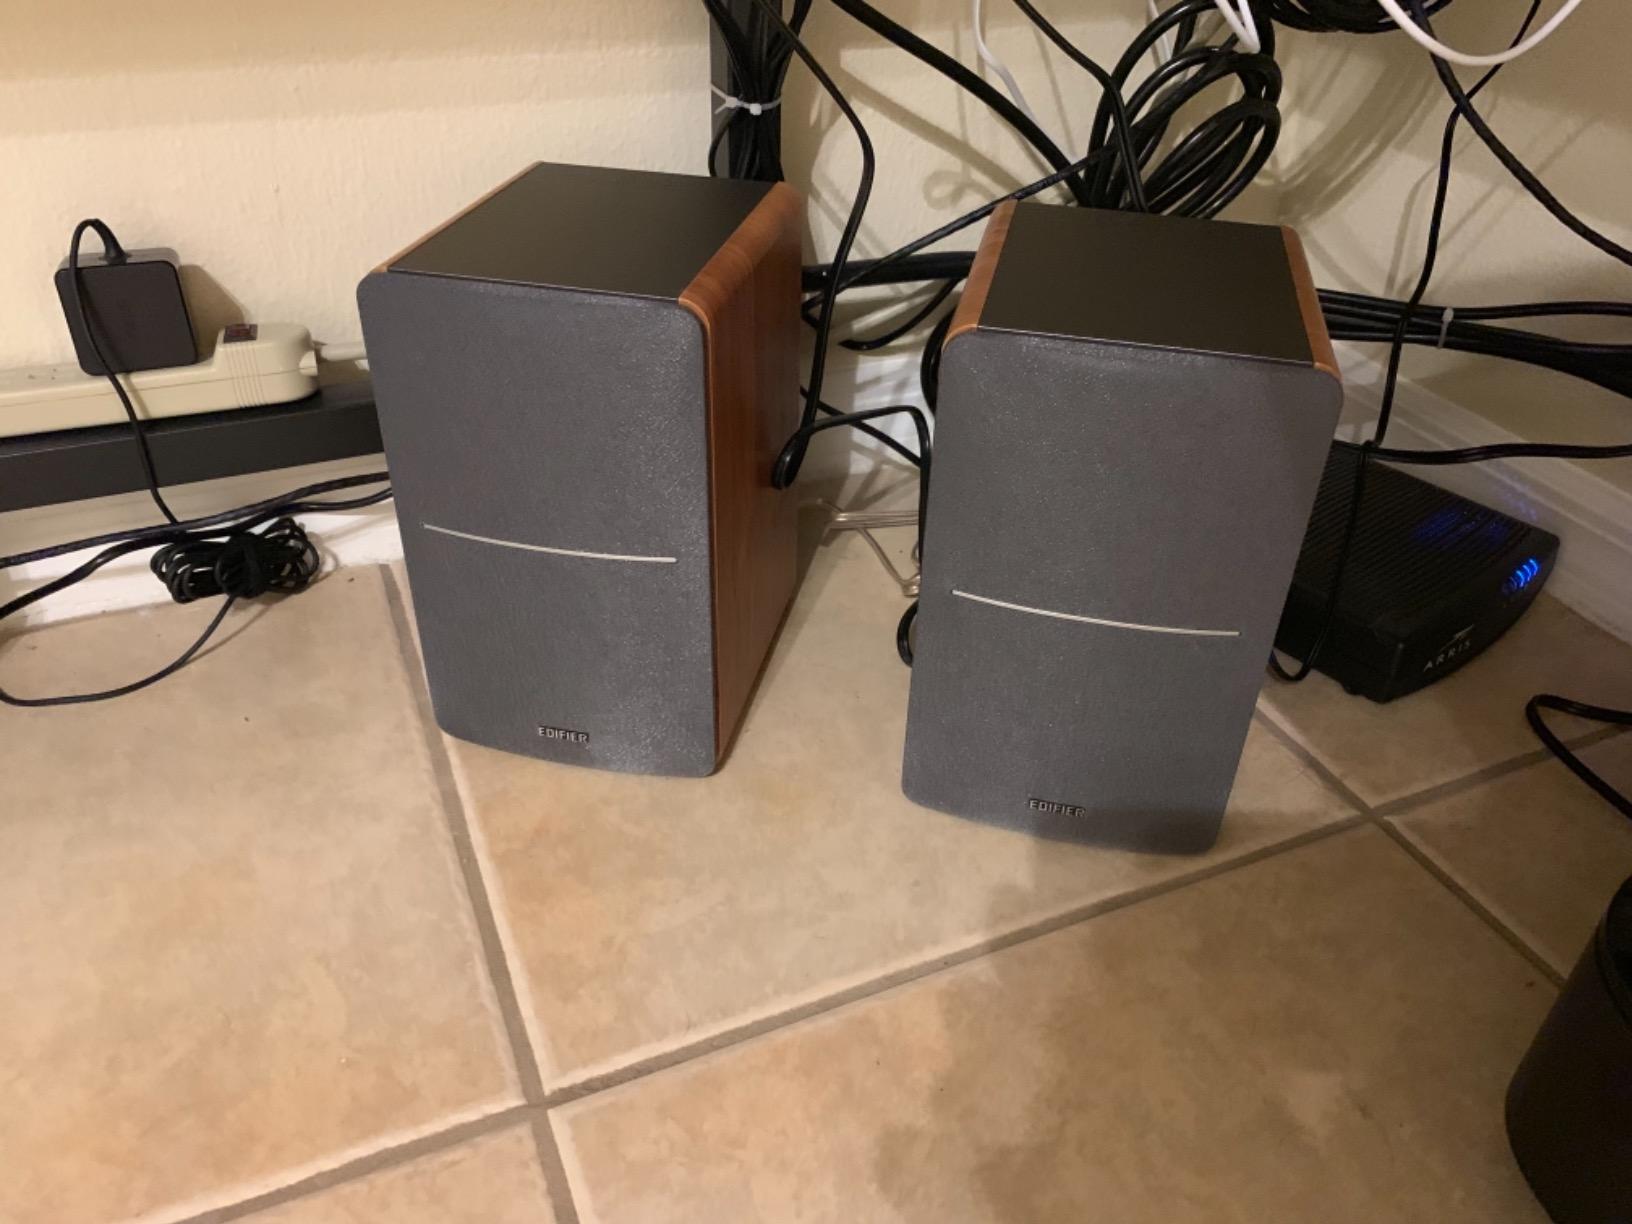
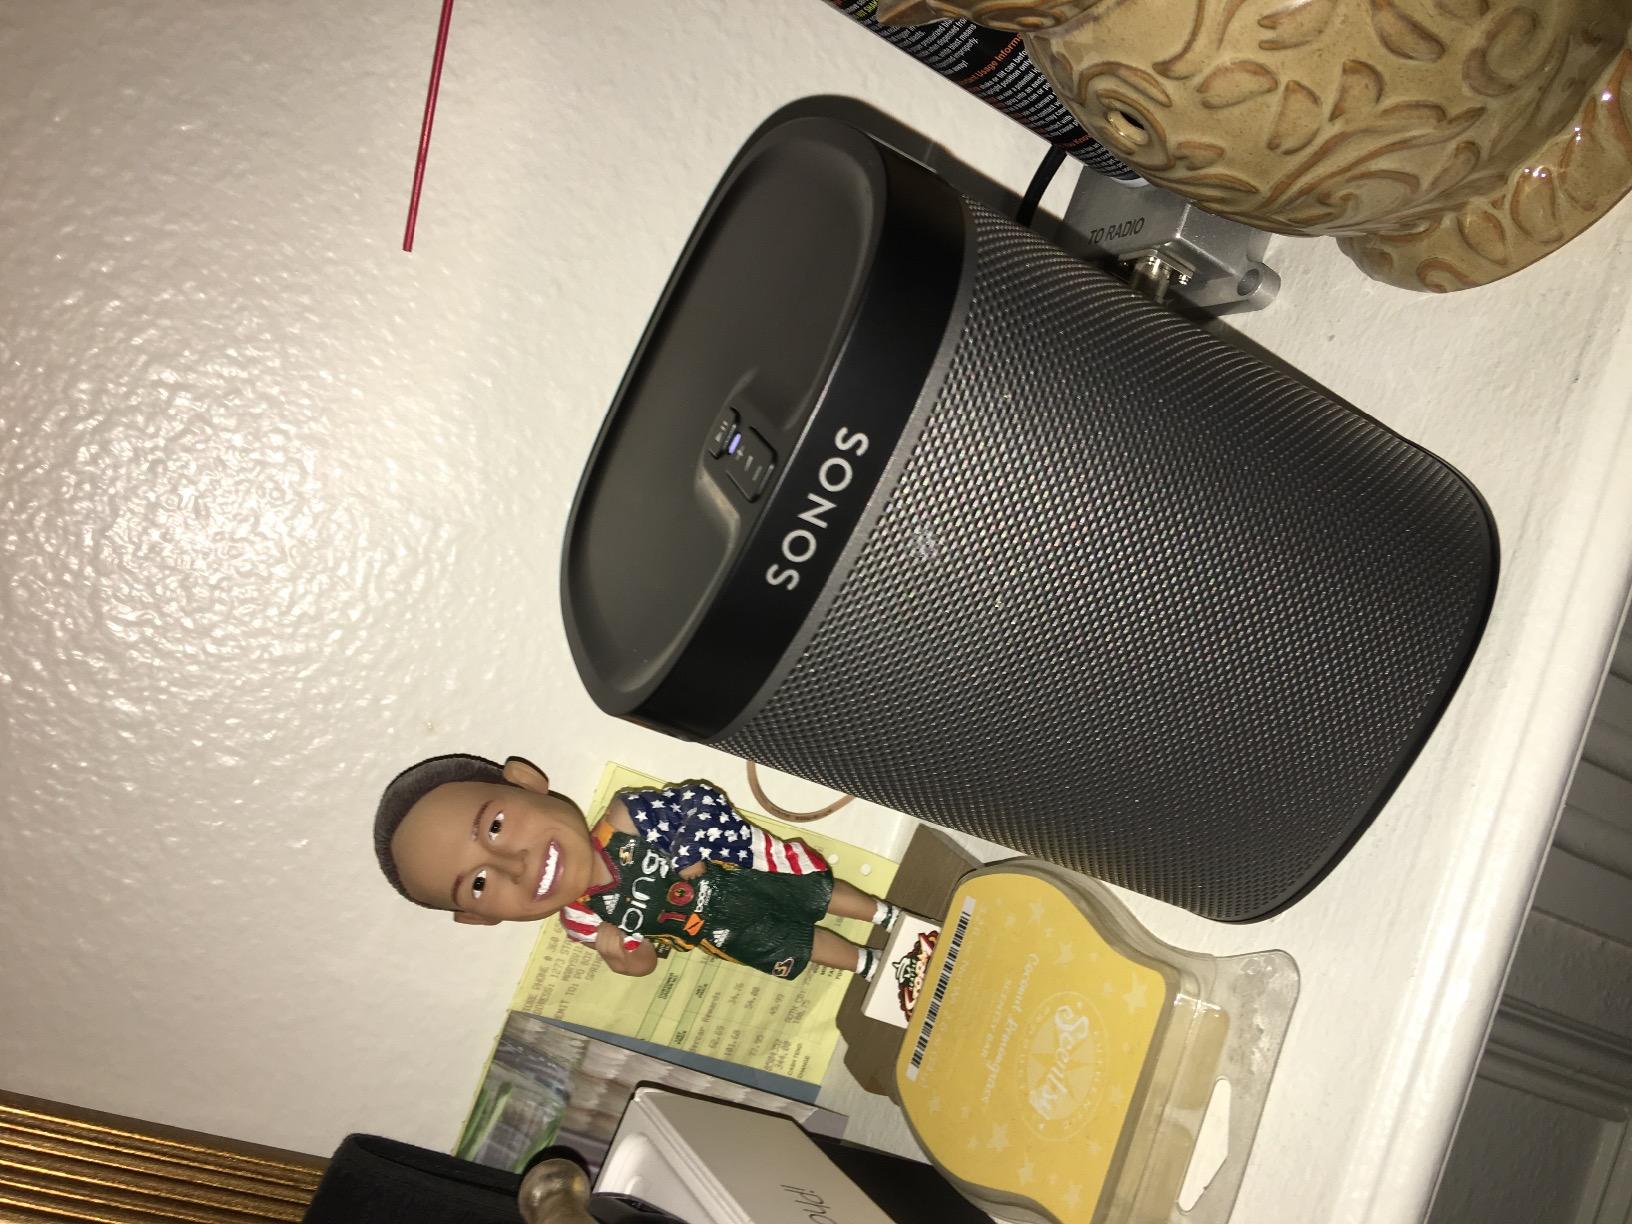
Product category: speaker
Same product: no